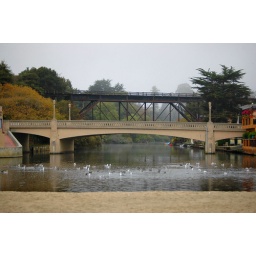
The train bridge and car bridge over the stream that pours into the ocean in Capitola, CA